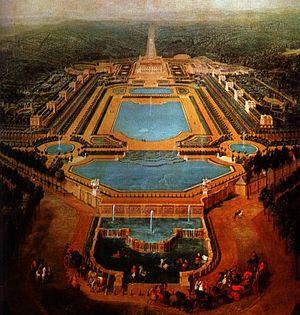
Chateau de Marly à Marly-le-Roi, France